Crown of Immortality

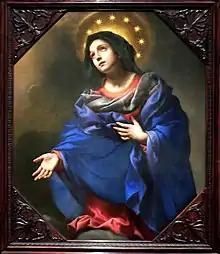
Carlo Dolci, "Madonna in Glory", c. 1670, oil on canvas, Stanford Museum, California

Martyrs often are idealized as combatants, with the spectacle of the arena transposed to the martyr's struggle with Satan. Ignatius of Antioch, condemned to fight beasts in the year 107, "asked his friends not to try to save him and so rob him of the crown of immortality." In 155, Polycarp, Christian bishop of Smyrna, was stabbed after a failed attempt to burn him at the stake. He is said to have been " … crowned with the wreath of immortality ... having through patience overcome the unjust governor, and thus acquired the crown of immortality." Eusebius uses similar imagery to speak of Blandina, martyred in the arena at Lyon in 177: